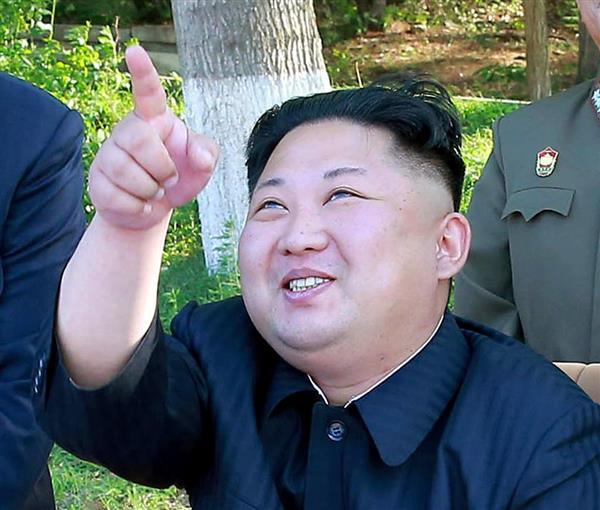
回答: 正恩「ボンレスハムやw」兵士「金様、それはご自分の手でございます。」